Andrew Dost

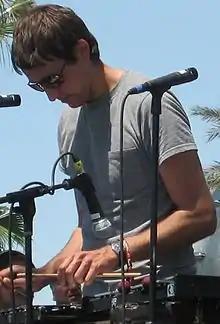
Dost performing with Anathallo at Coachella in 2007.

Andrew Paul Dost (born April 10, 1983) is an American musician and singer; he is a member of the indie bossa nova/jazz band Metal Bubble Trio, in which he is the lead singer. He was formerly a member of the indie rock band Anathallo from 2003 to 2007, as well as the indie rock band fun. from 2008-2015.